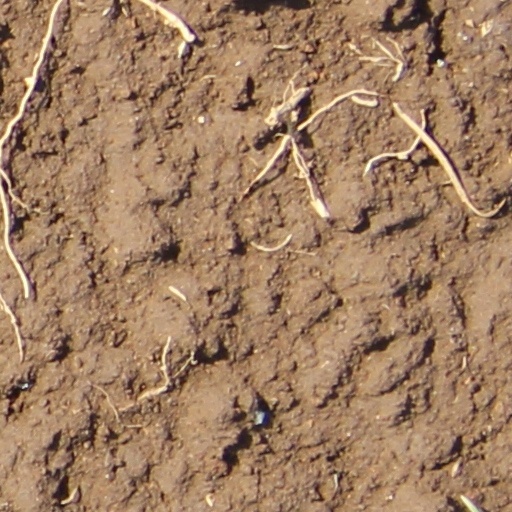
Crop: wheat